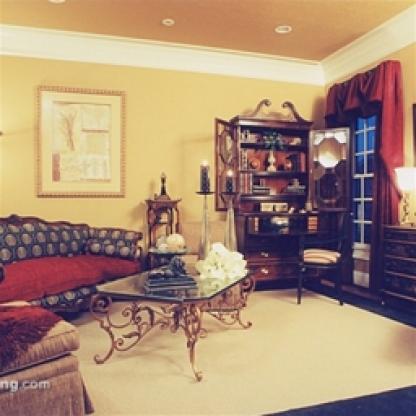
Scene: Indoor